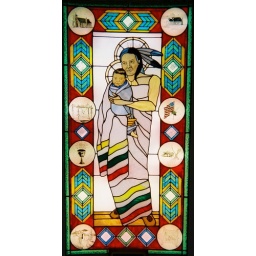
Stained glass window within Old Jesuit Mission at Hays, in the Fort Belknap Indian Reservation. (640x1238)